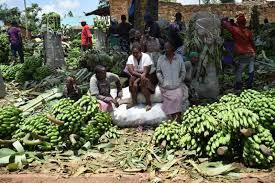
Sehemu nyingi sana nchini Kenya ambazo huweza kupanda ndizi na kuvuna kwa kiwango cha juu, ila sehemu zingine hazina ndizi kabisa. Sehemu zingine zinapata ndizi kidogo. Ni vizuri kuhakikisha sehemu zilizo na ndizi nyingi zinaweza kusambaza na kuuza kwa sehemu ambazo hazina ndizi kabisa, kwani ni vizuri kula tunda kama ndizi wakati wowote ule.